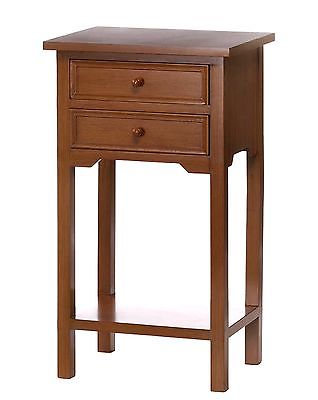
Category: table